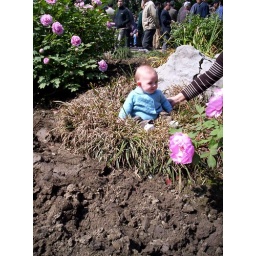
Sam in the flower bed